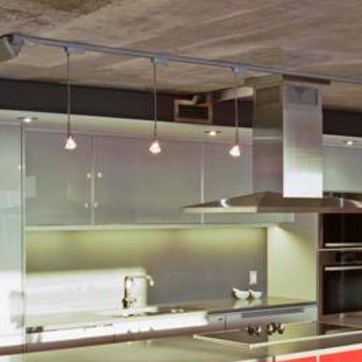
Material: glass